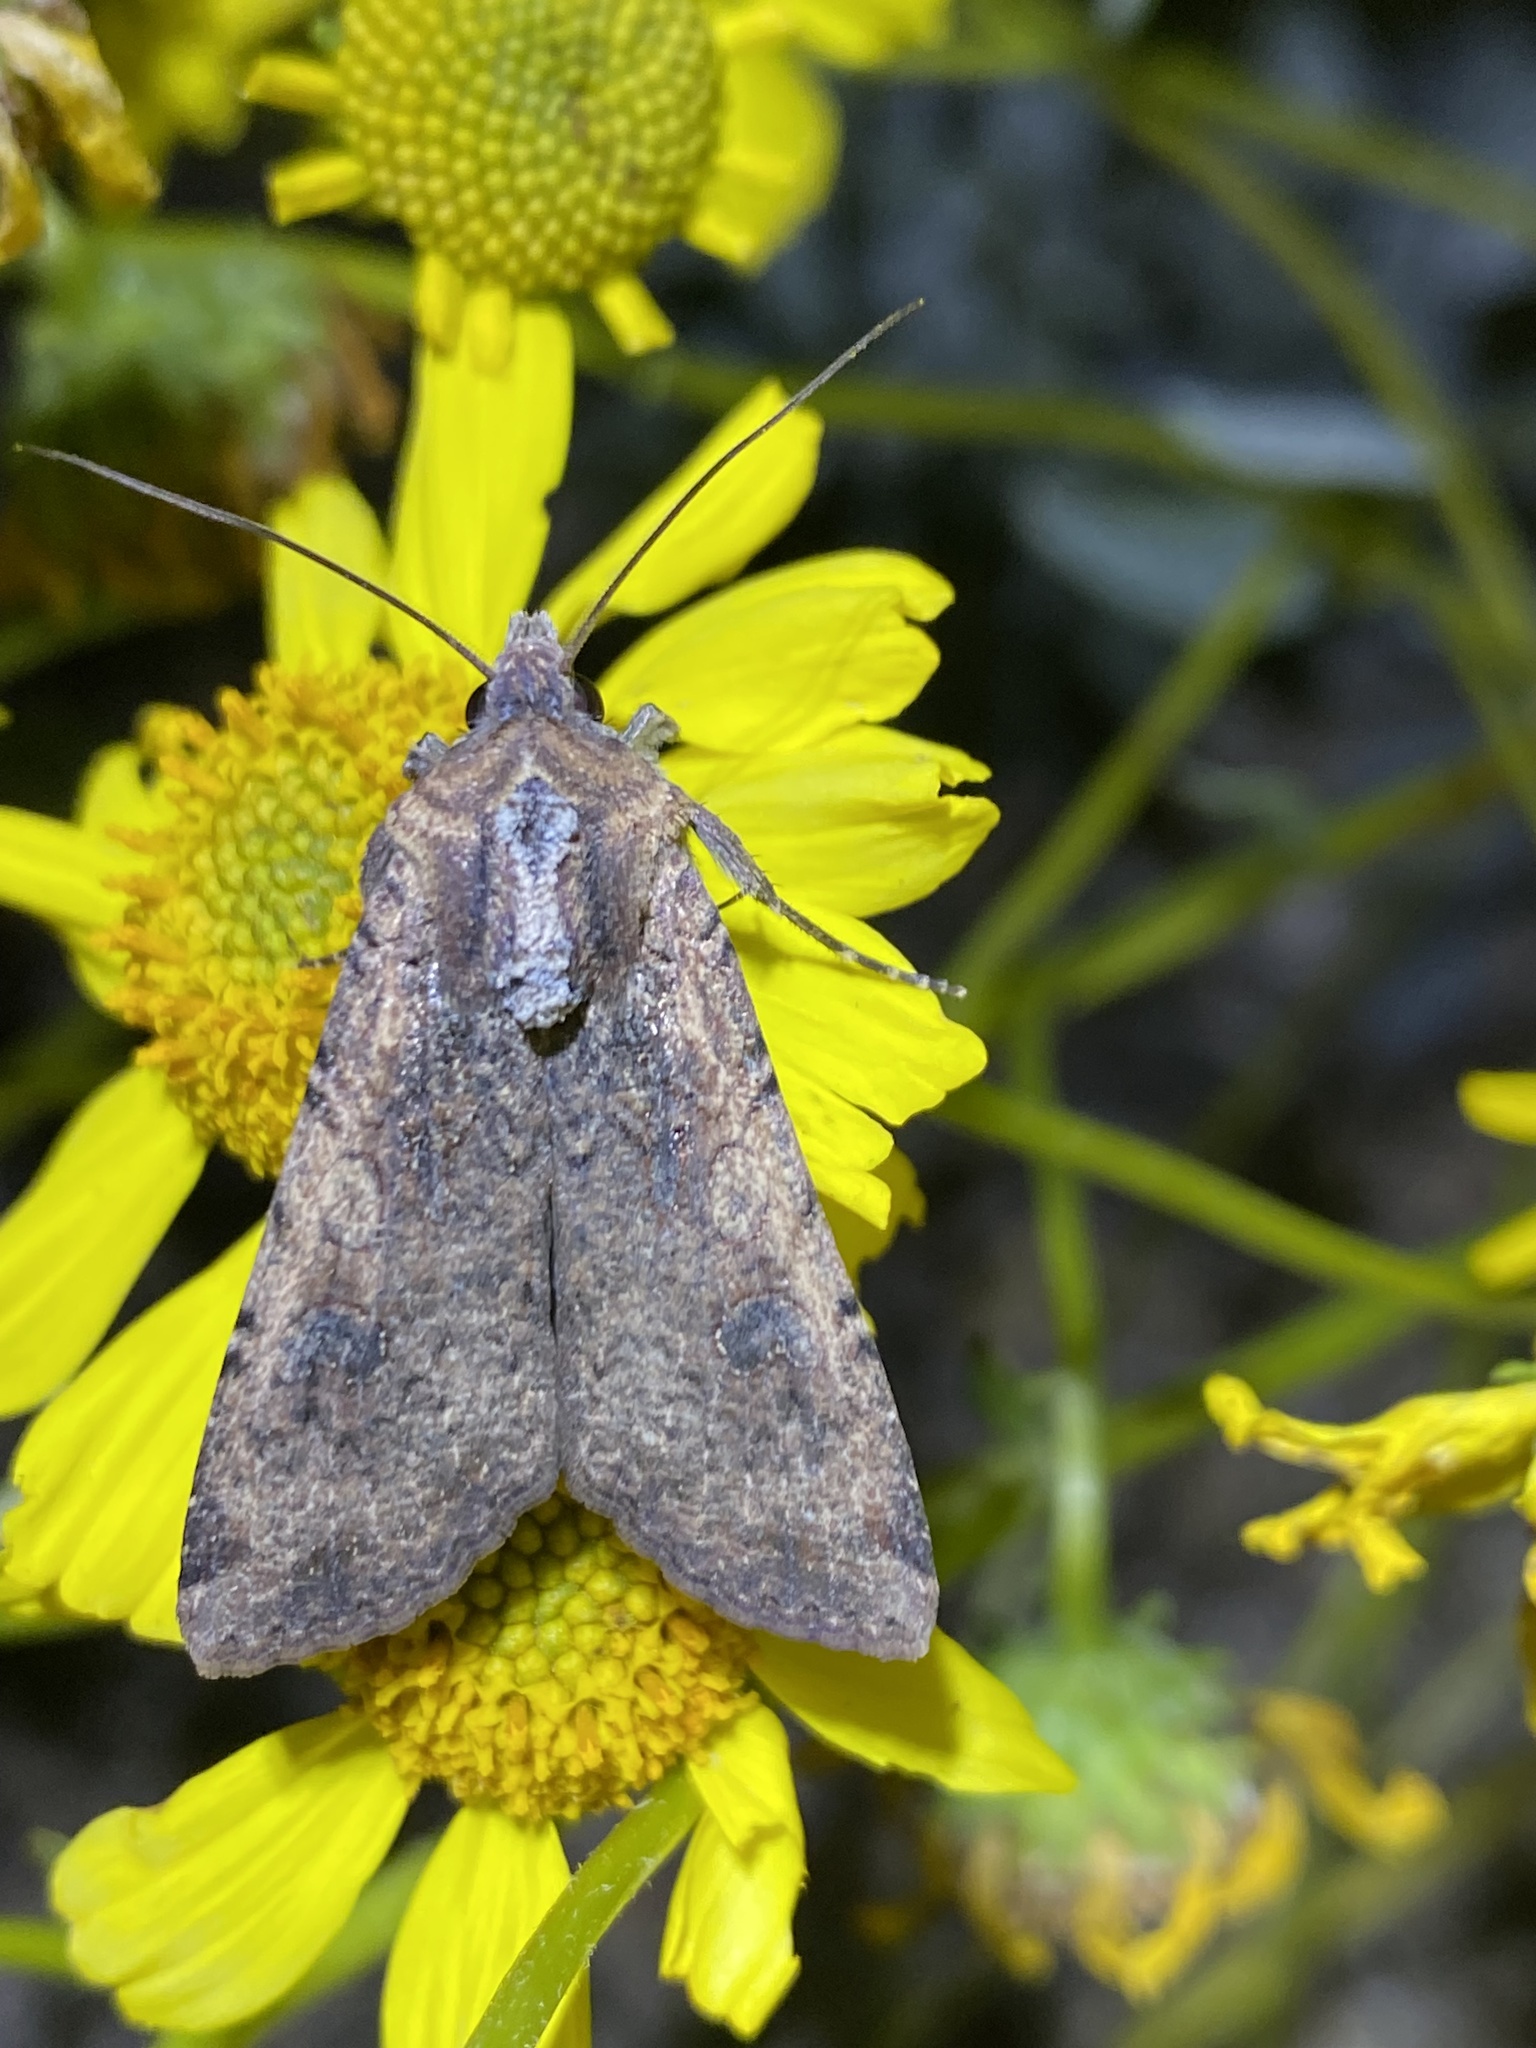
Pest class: cutworms